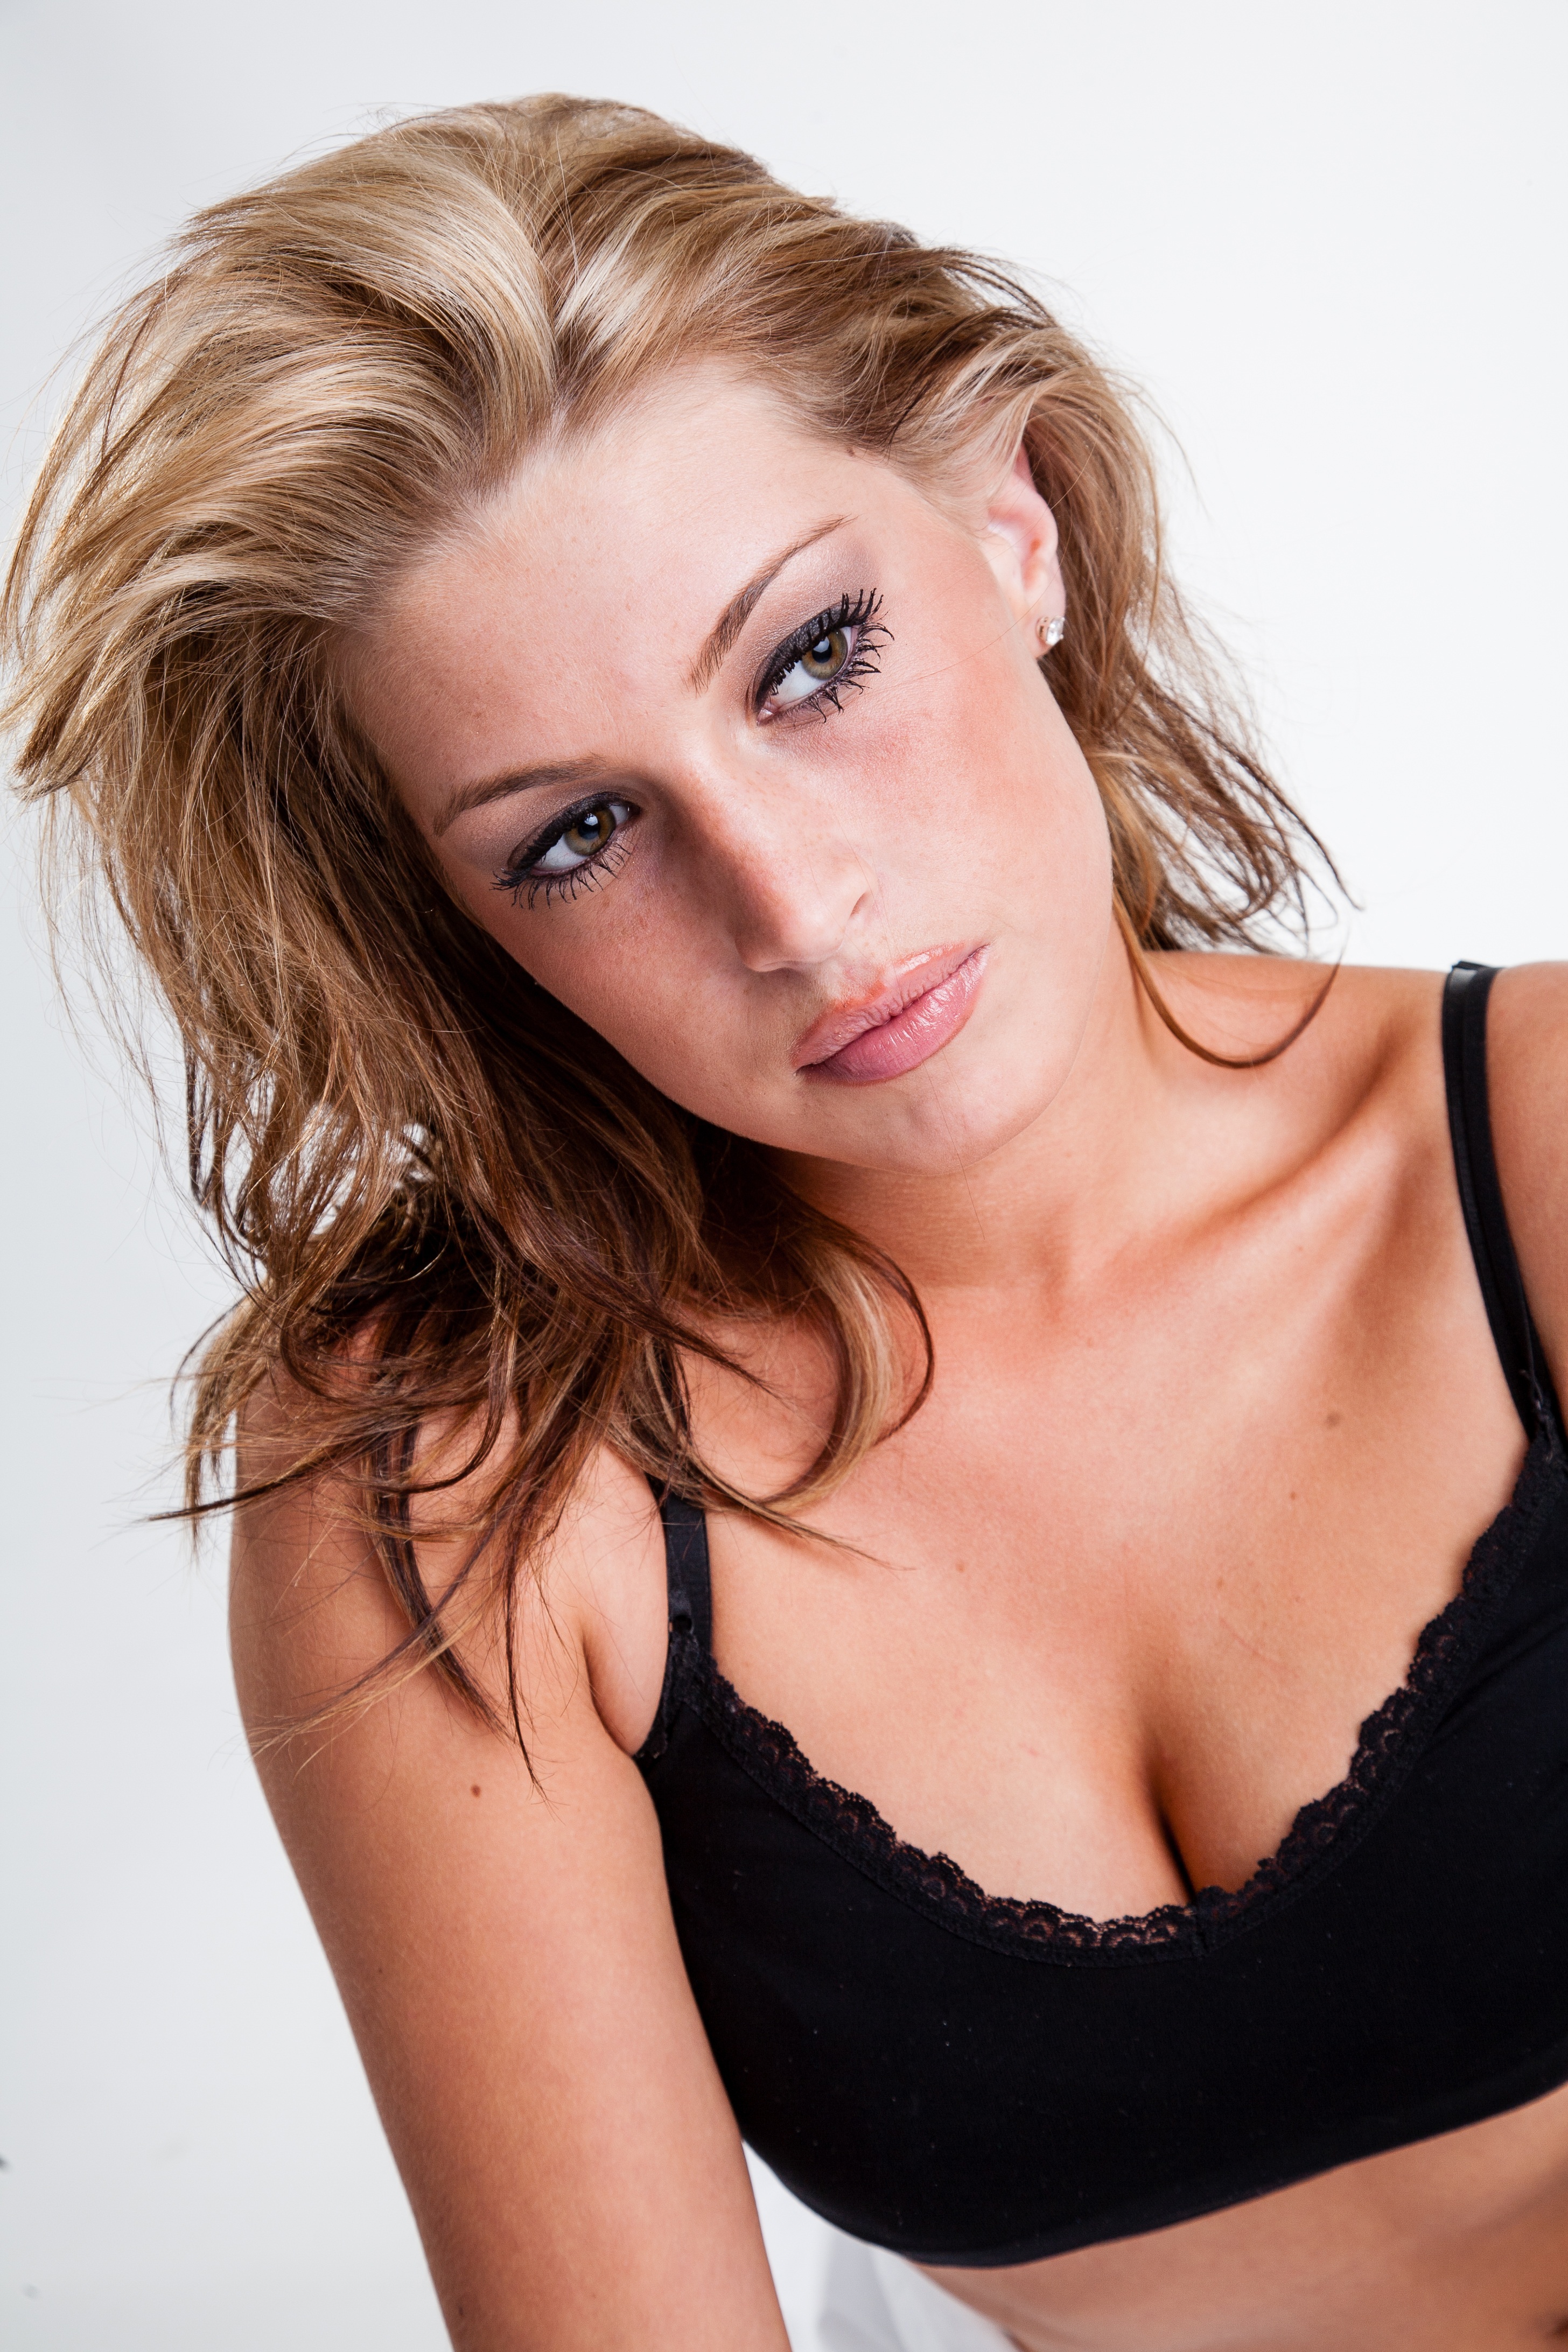
person, girl, woman, hair, white, photography, female, leg, portrait, model, natural, clothing, lady, blonde, hairstyle, mouth, chest, long hair, human body, lingerie, black hair, face, sleep, bed, skin, beauty, sexy, night time, blond, attractive, young woman, photo shoot, brown hair, portrait photography, bedtime, undergarment, art model, supermodel, layered hair, gravure idol